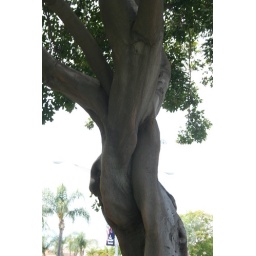
flowers and trees in San Diego, CA